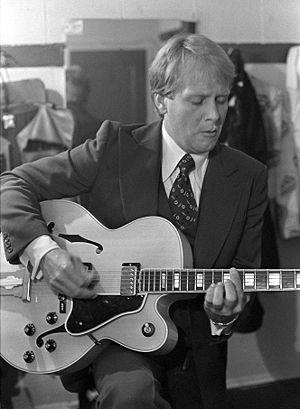
Martin Mull, de son vrai nom Martin Eugene Mull, né le 18 août 1943 à Chicago, en Illinois, aux, est un acteur, scénariste, producteur, compositeur et peintre américain.